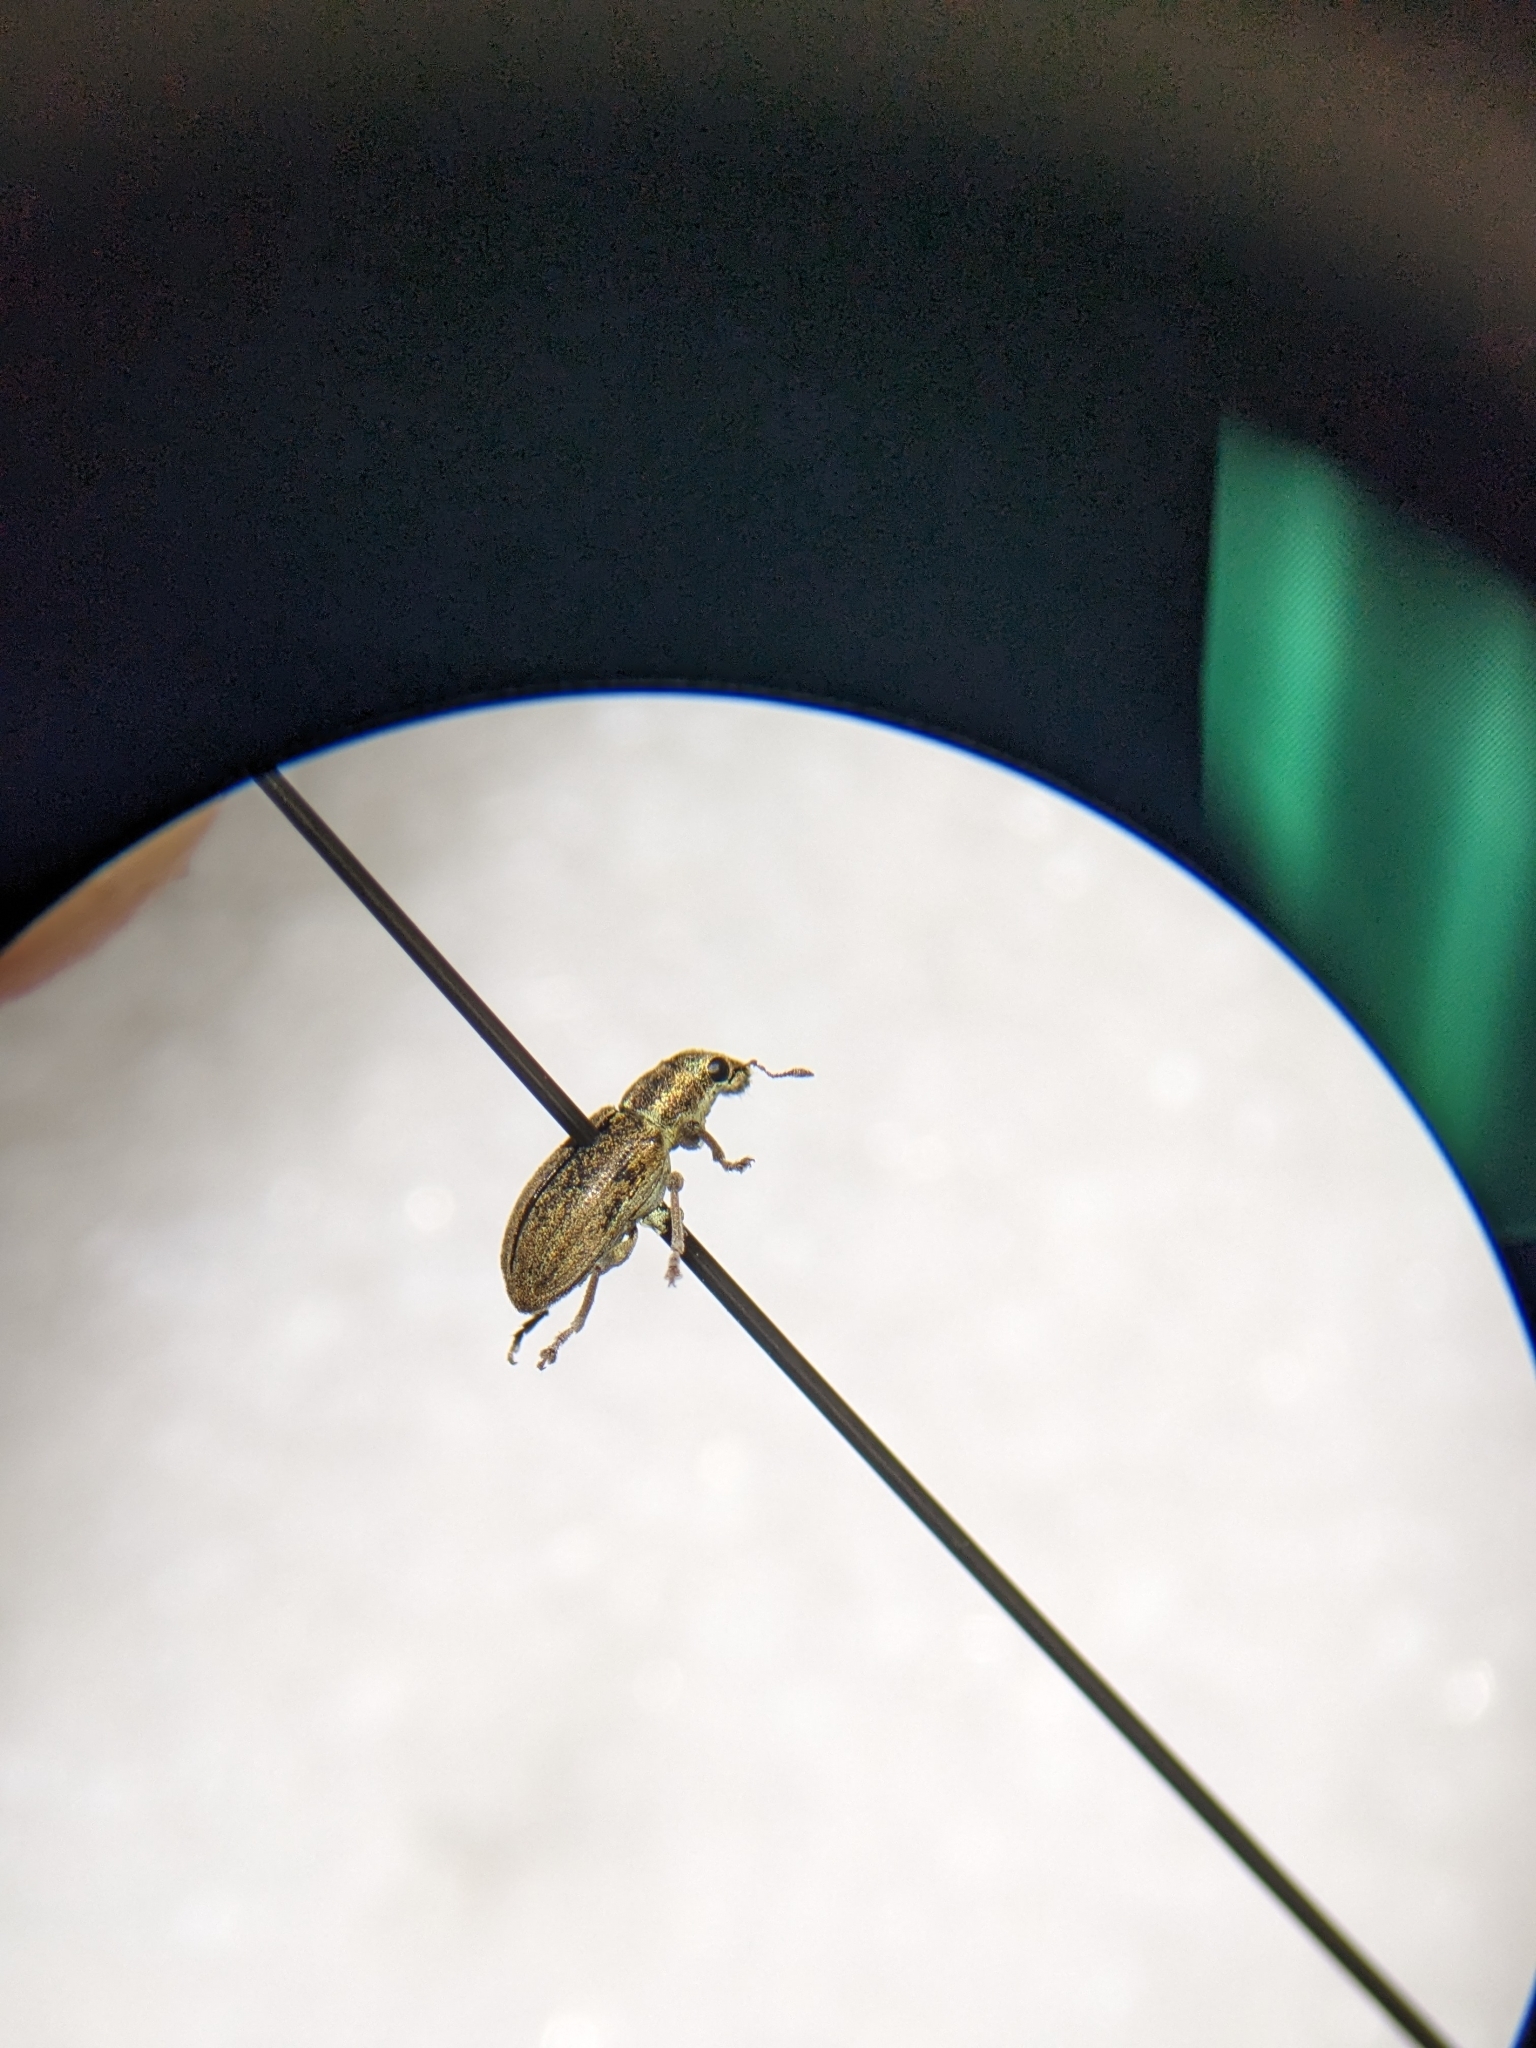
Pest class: pea_leaf_weevil